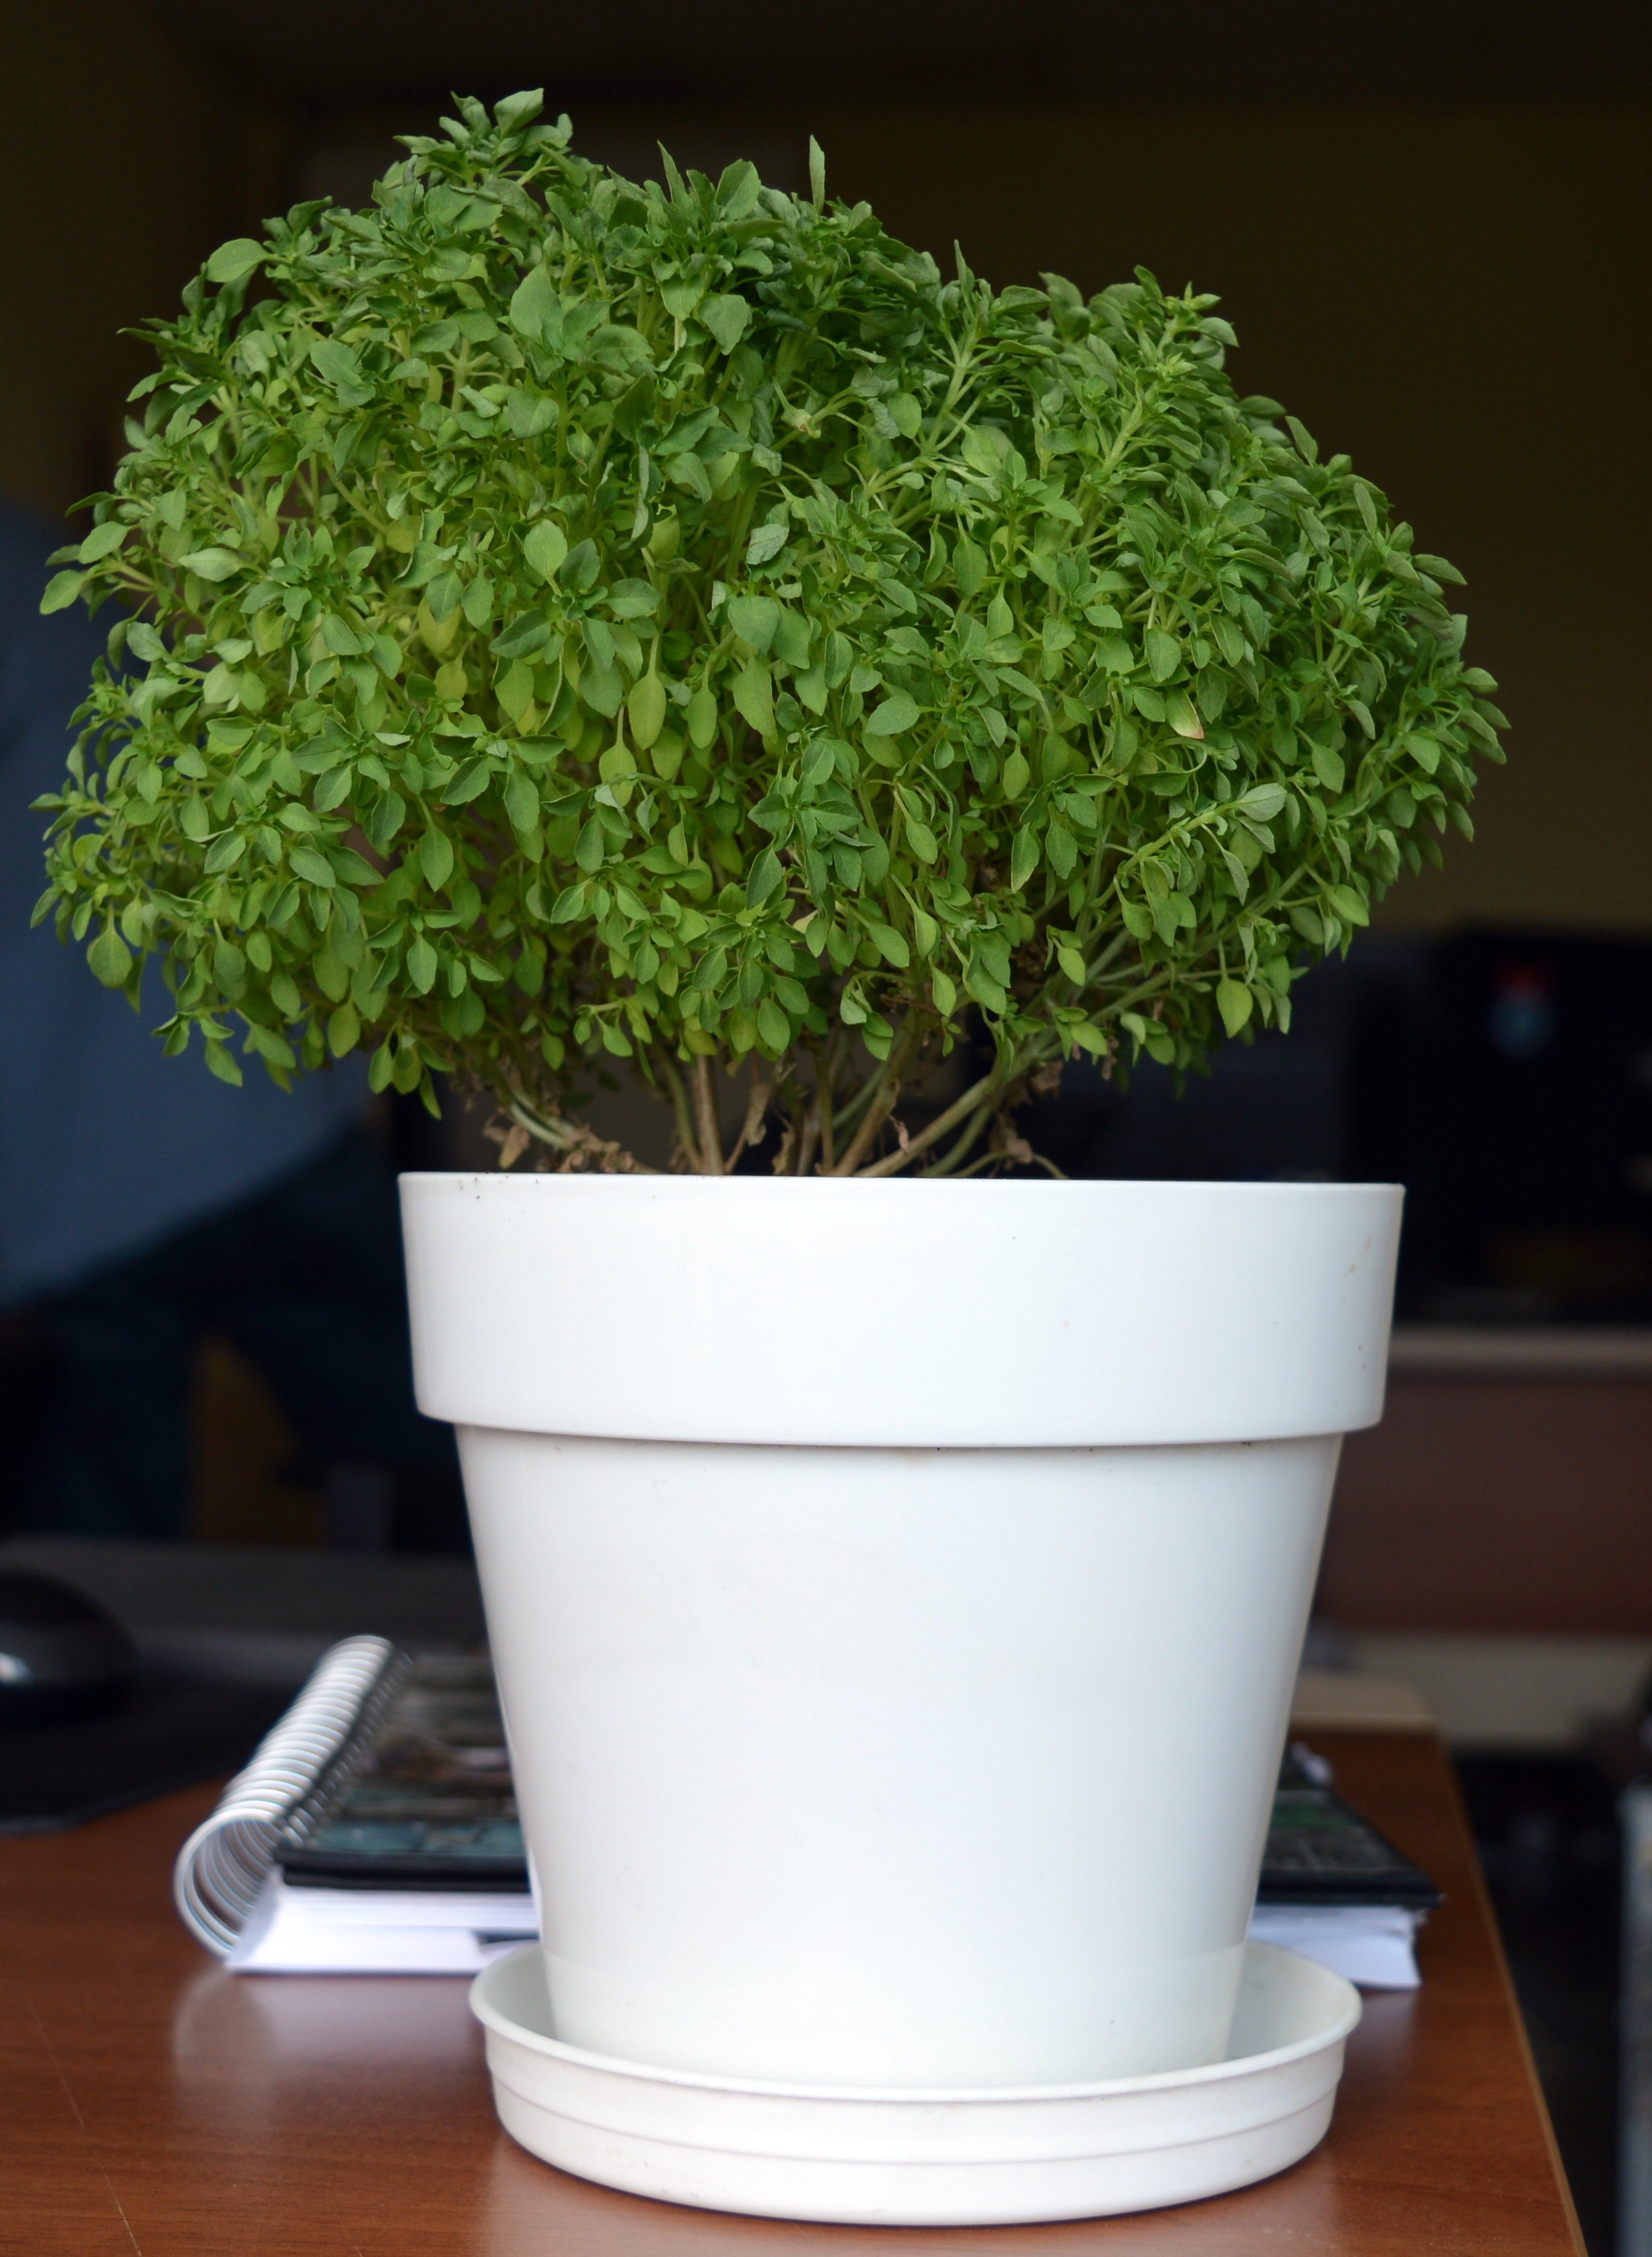
plant, flower, pot, food, green, herb, produce, houseplant, shrub, house plant, flowerpot, flowering plant, land plant